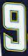
Number: 9